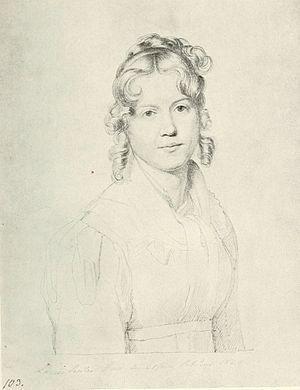
Louise Seidler est une peintre allemande de la cour des ducs de Weimar, conservatrice de leur collection d'art et une amie proche du poète Goethe et du peintre Georg Friedrich Kersting.